Go Seigen

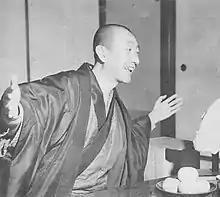
Go Seigen in 1952

Wu Chuan, courtesy name Wu Ching-yuan (June 12, 1914 – November 30, 2014), better known by the Japanese pronunciation of his courtesy name, , was a Han Chinese master of the game of Go. He is considered by many players to have been the greatest Go player in the 20th century.